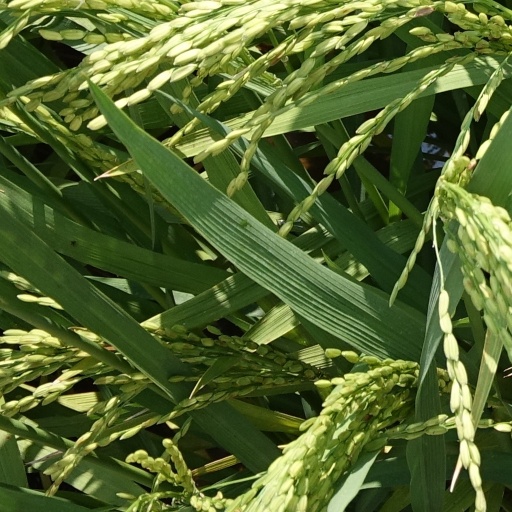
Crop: rice